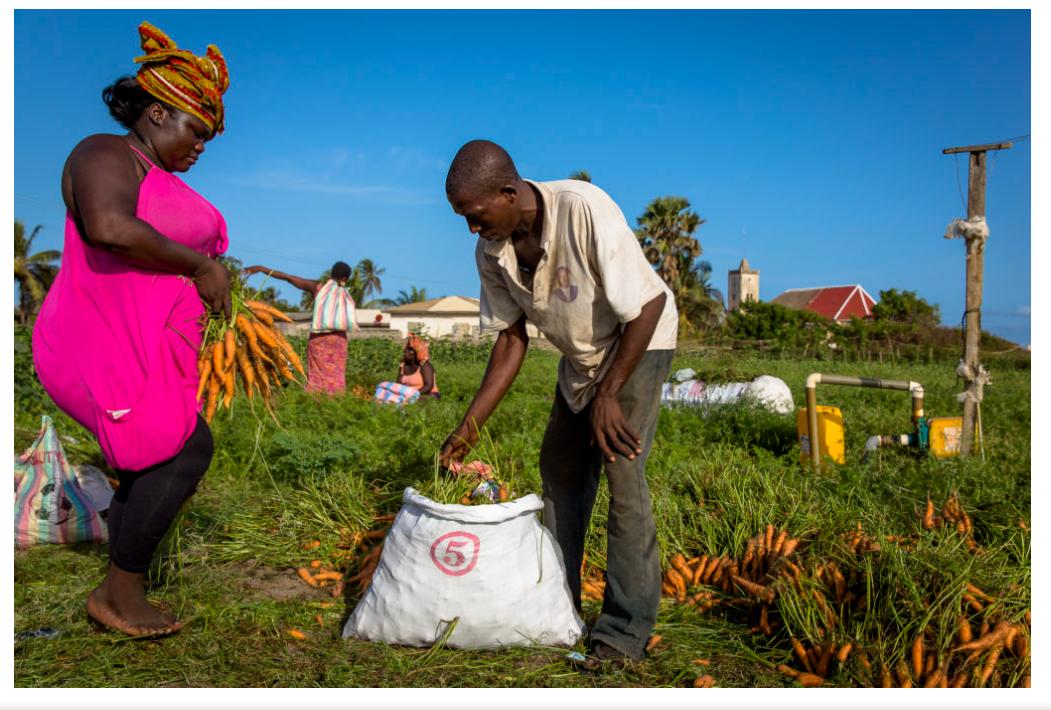
Hiki ni kilimo cha biashara kinachojulikana kama karoti, ambapo wakulima wanaonekana wakiwa katika hatua ya uvunaji ili kuzipeleka karoti hizo sokoni. Karoti ni sehemu muhimu kama zao la biashara.